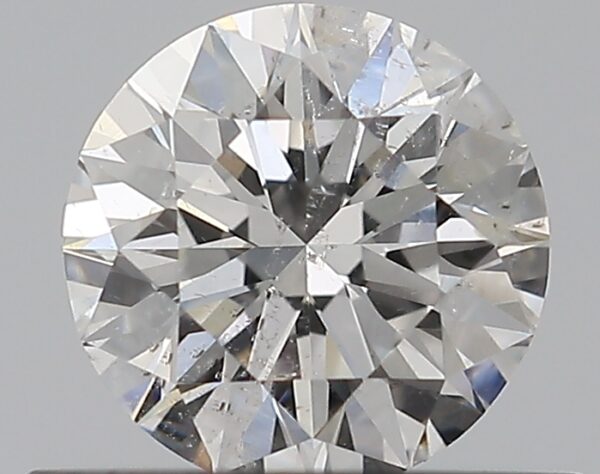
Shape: round
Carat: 0.51
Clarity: SI2
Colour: G
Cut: EX
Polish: EX
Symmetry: EX
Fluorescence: F
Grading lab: GIA
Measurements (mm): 5.09 x 5.13 x 3.21